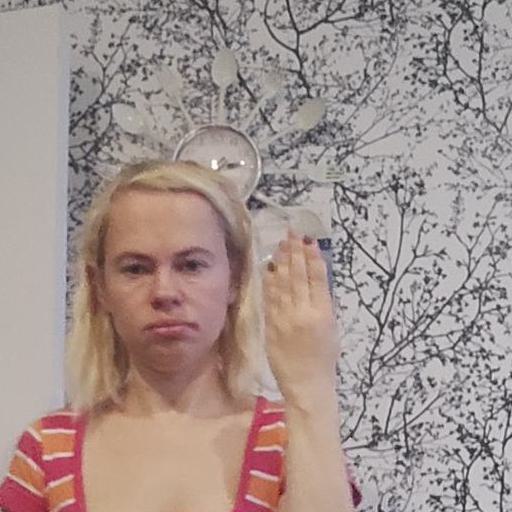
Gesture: stop_inverted